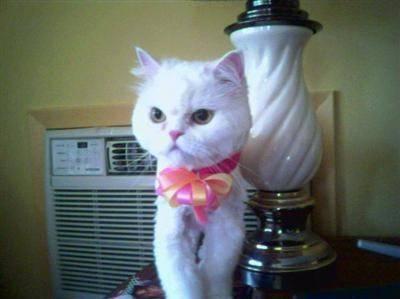
cat